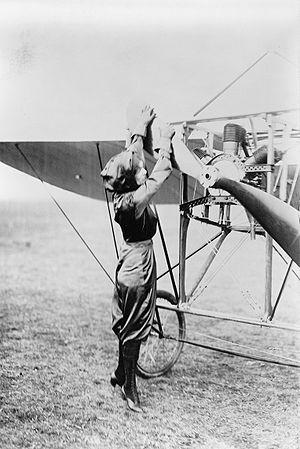
Création de l’Inspection de l’aéronautique militaire française avec le général Roques comme premier chef.